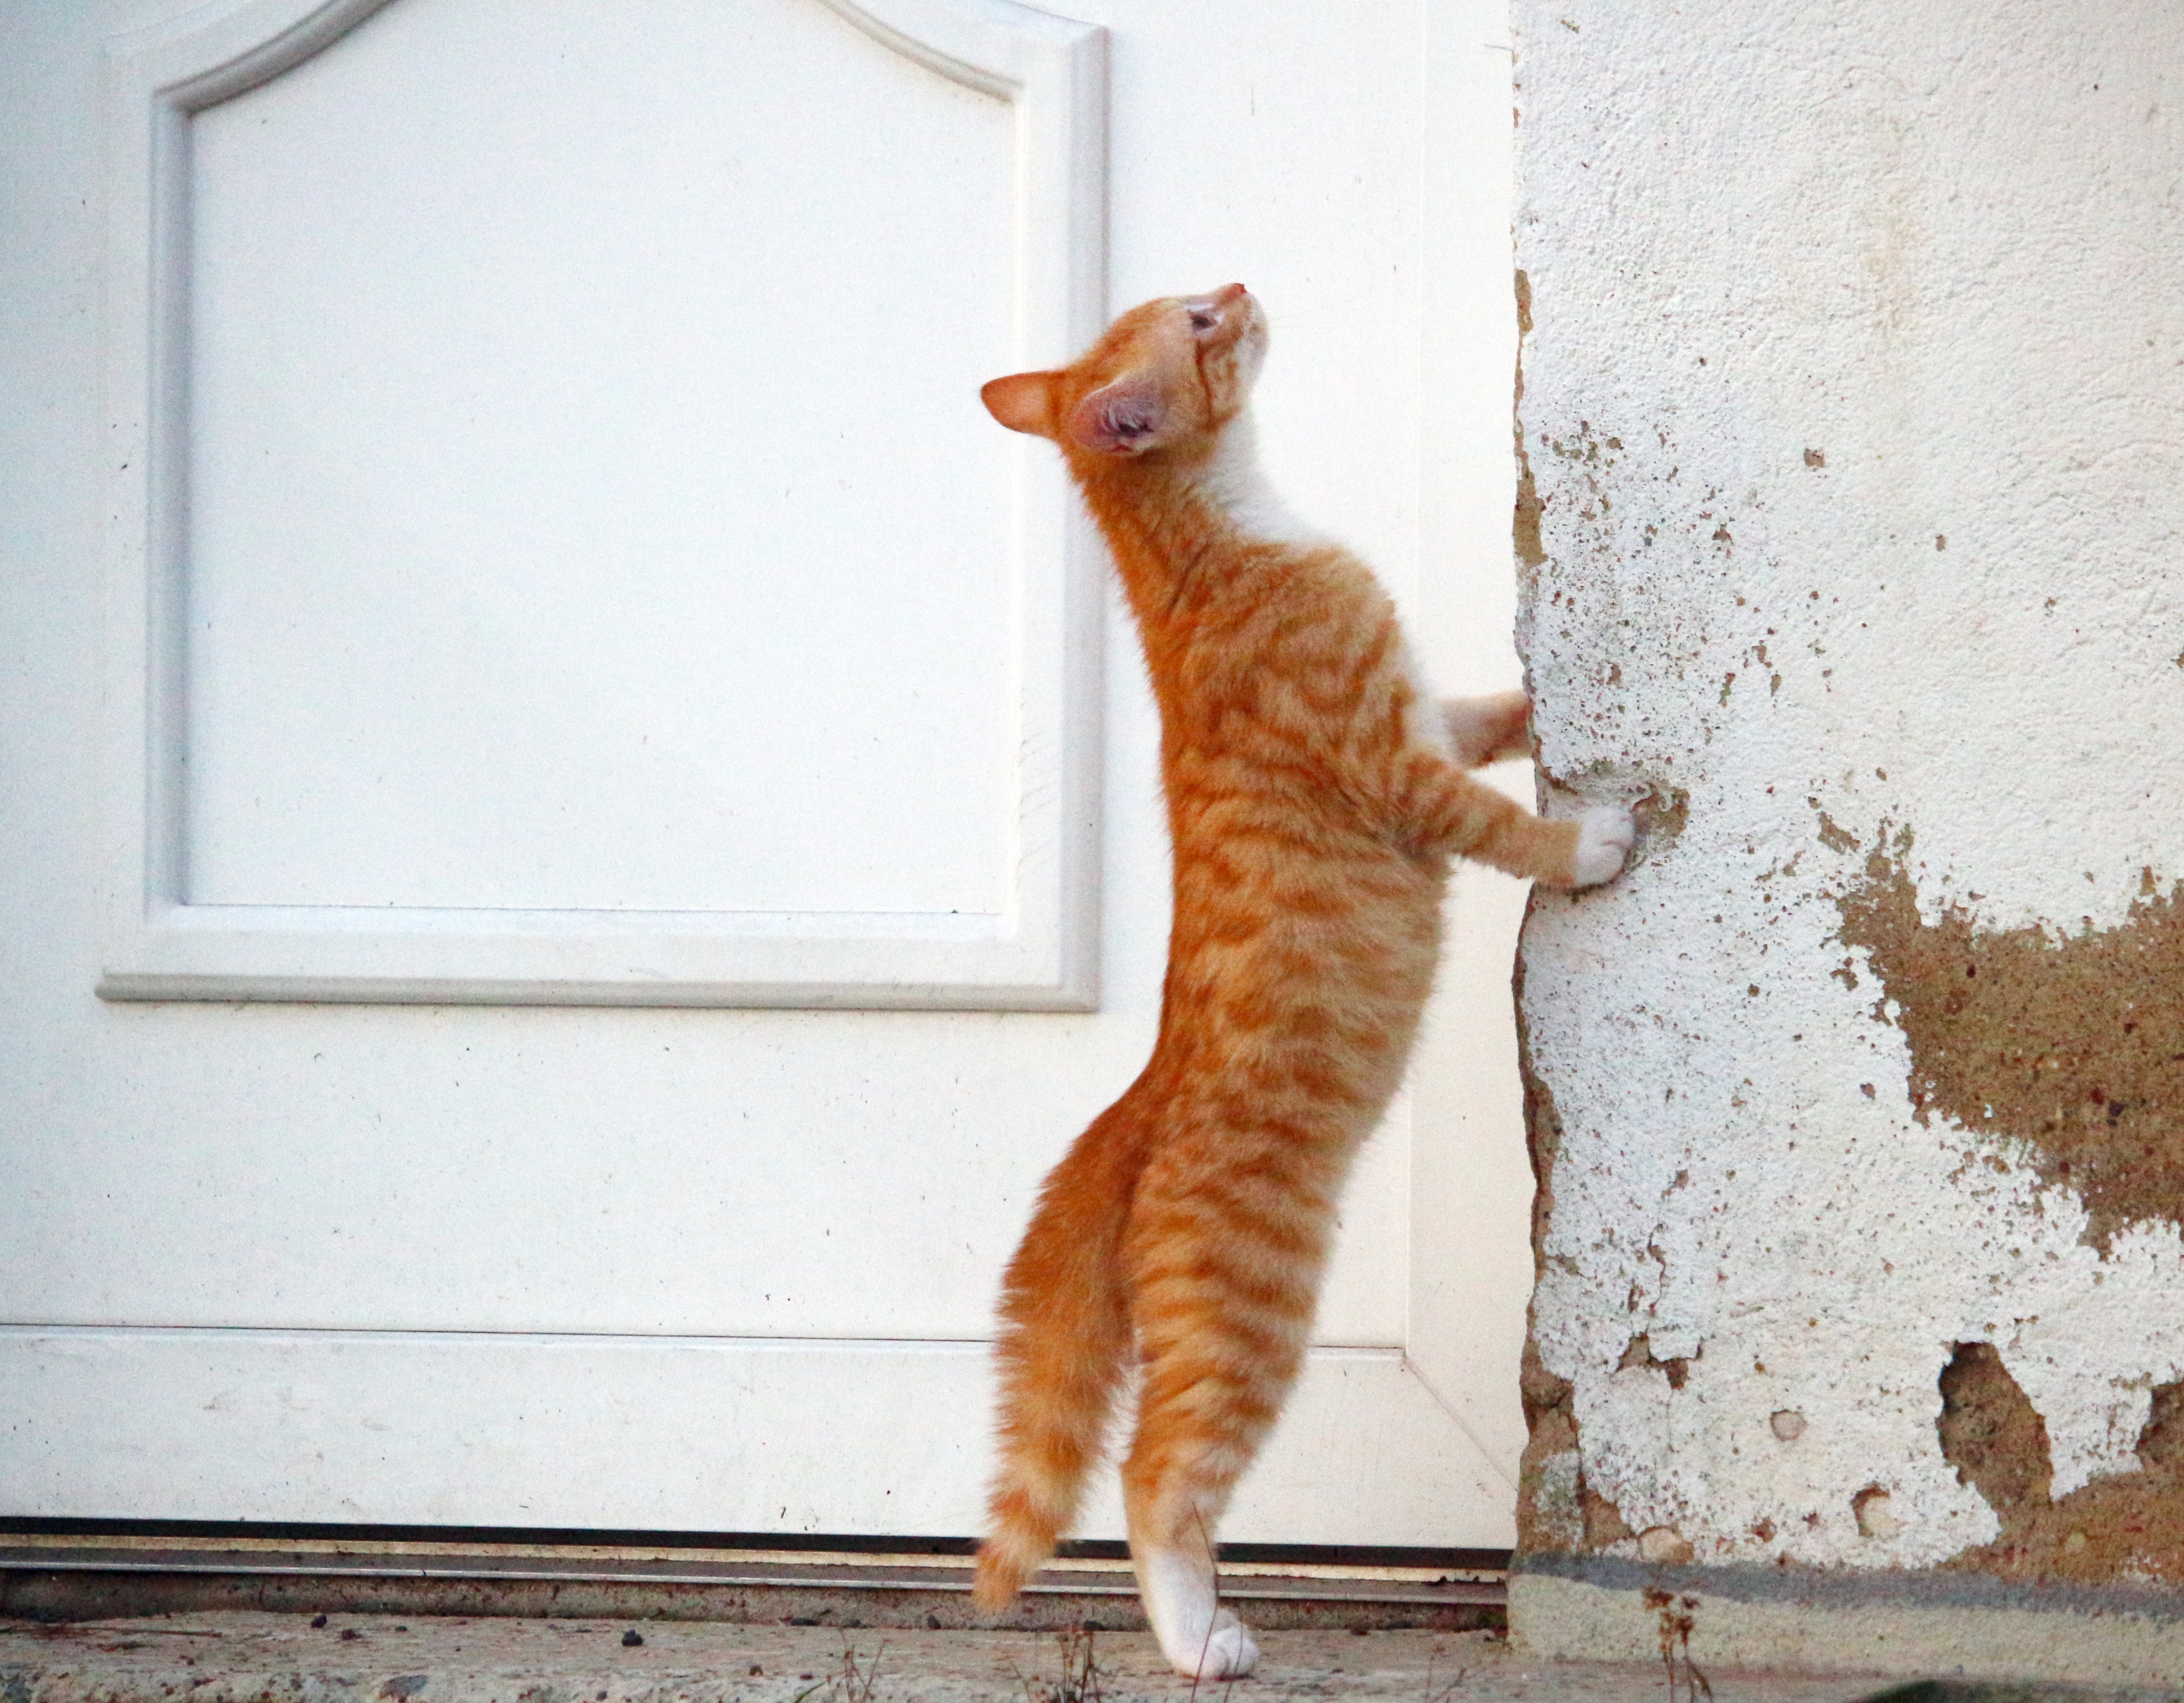
kitten, cat, mammal, fauna, whiskers, vertebrate, young cat, red mackerel tabby, red cat, cat baby, bengal, small to medium sized cats, cat like mammal